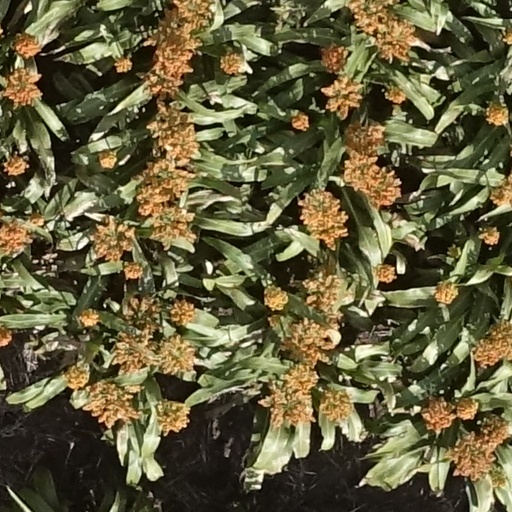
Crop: sorghum